Tudor London

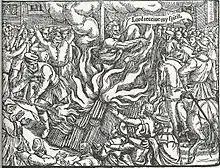
The Bible translator John Rogers being burned at the stake in Smithfield in 1555, as depicted in "Foxe's Book of Martyrs," 1563.

A serious outbreak of violence in this period occurred on Evil May Day in 1517, when a xenophobic riot broke out among London apprentices. Young London men stormed the houses and workshops of French and Flemish craftspeople. The Duke of Norfolk led an armed militia into the city to disperse the rioters. 278 were arrested, with 15 later being executed.